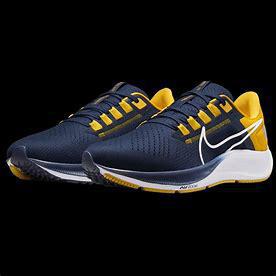
Brand: Nike
Model: College Air Zoom Pegasus 38